D. J. Hyde

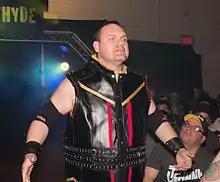
Hyde in 2016

David John Markland (born March 1, 1978) is an American professional wrestler and promoter, better known as D. J. Hyde.